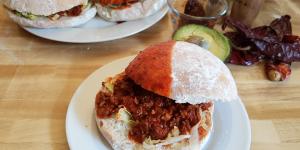
pambazos poblanos